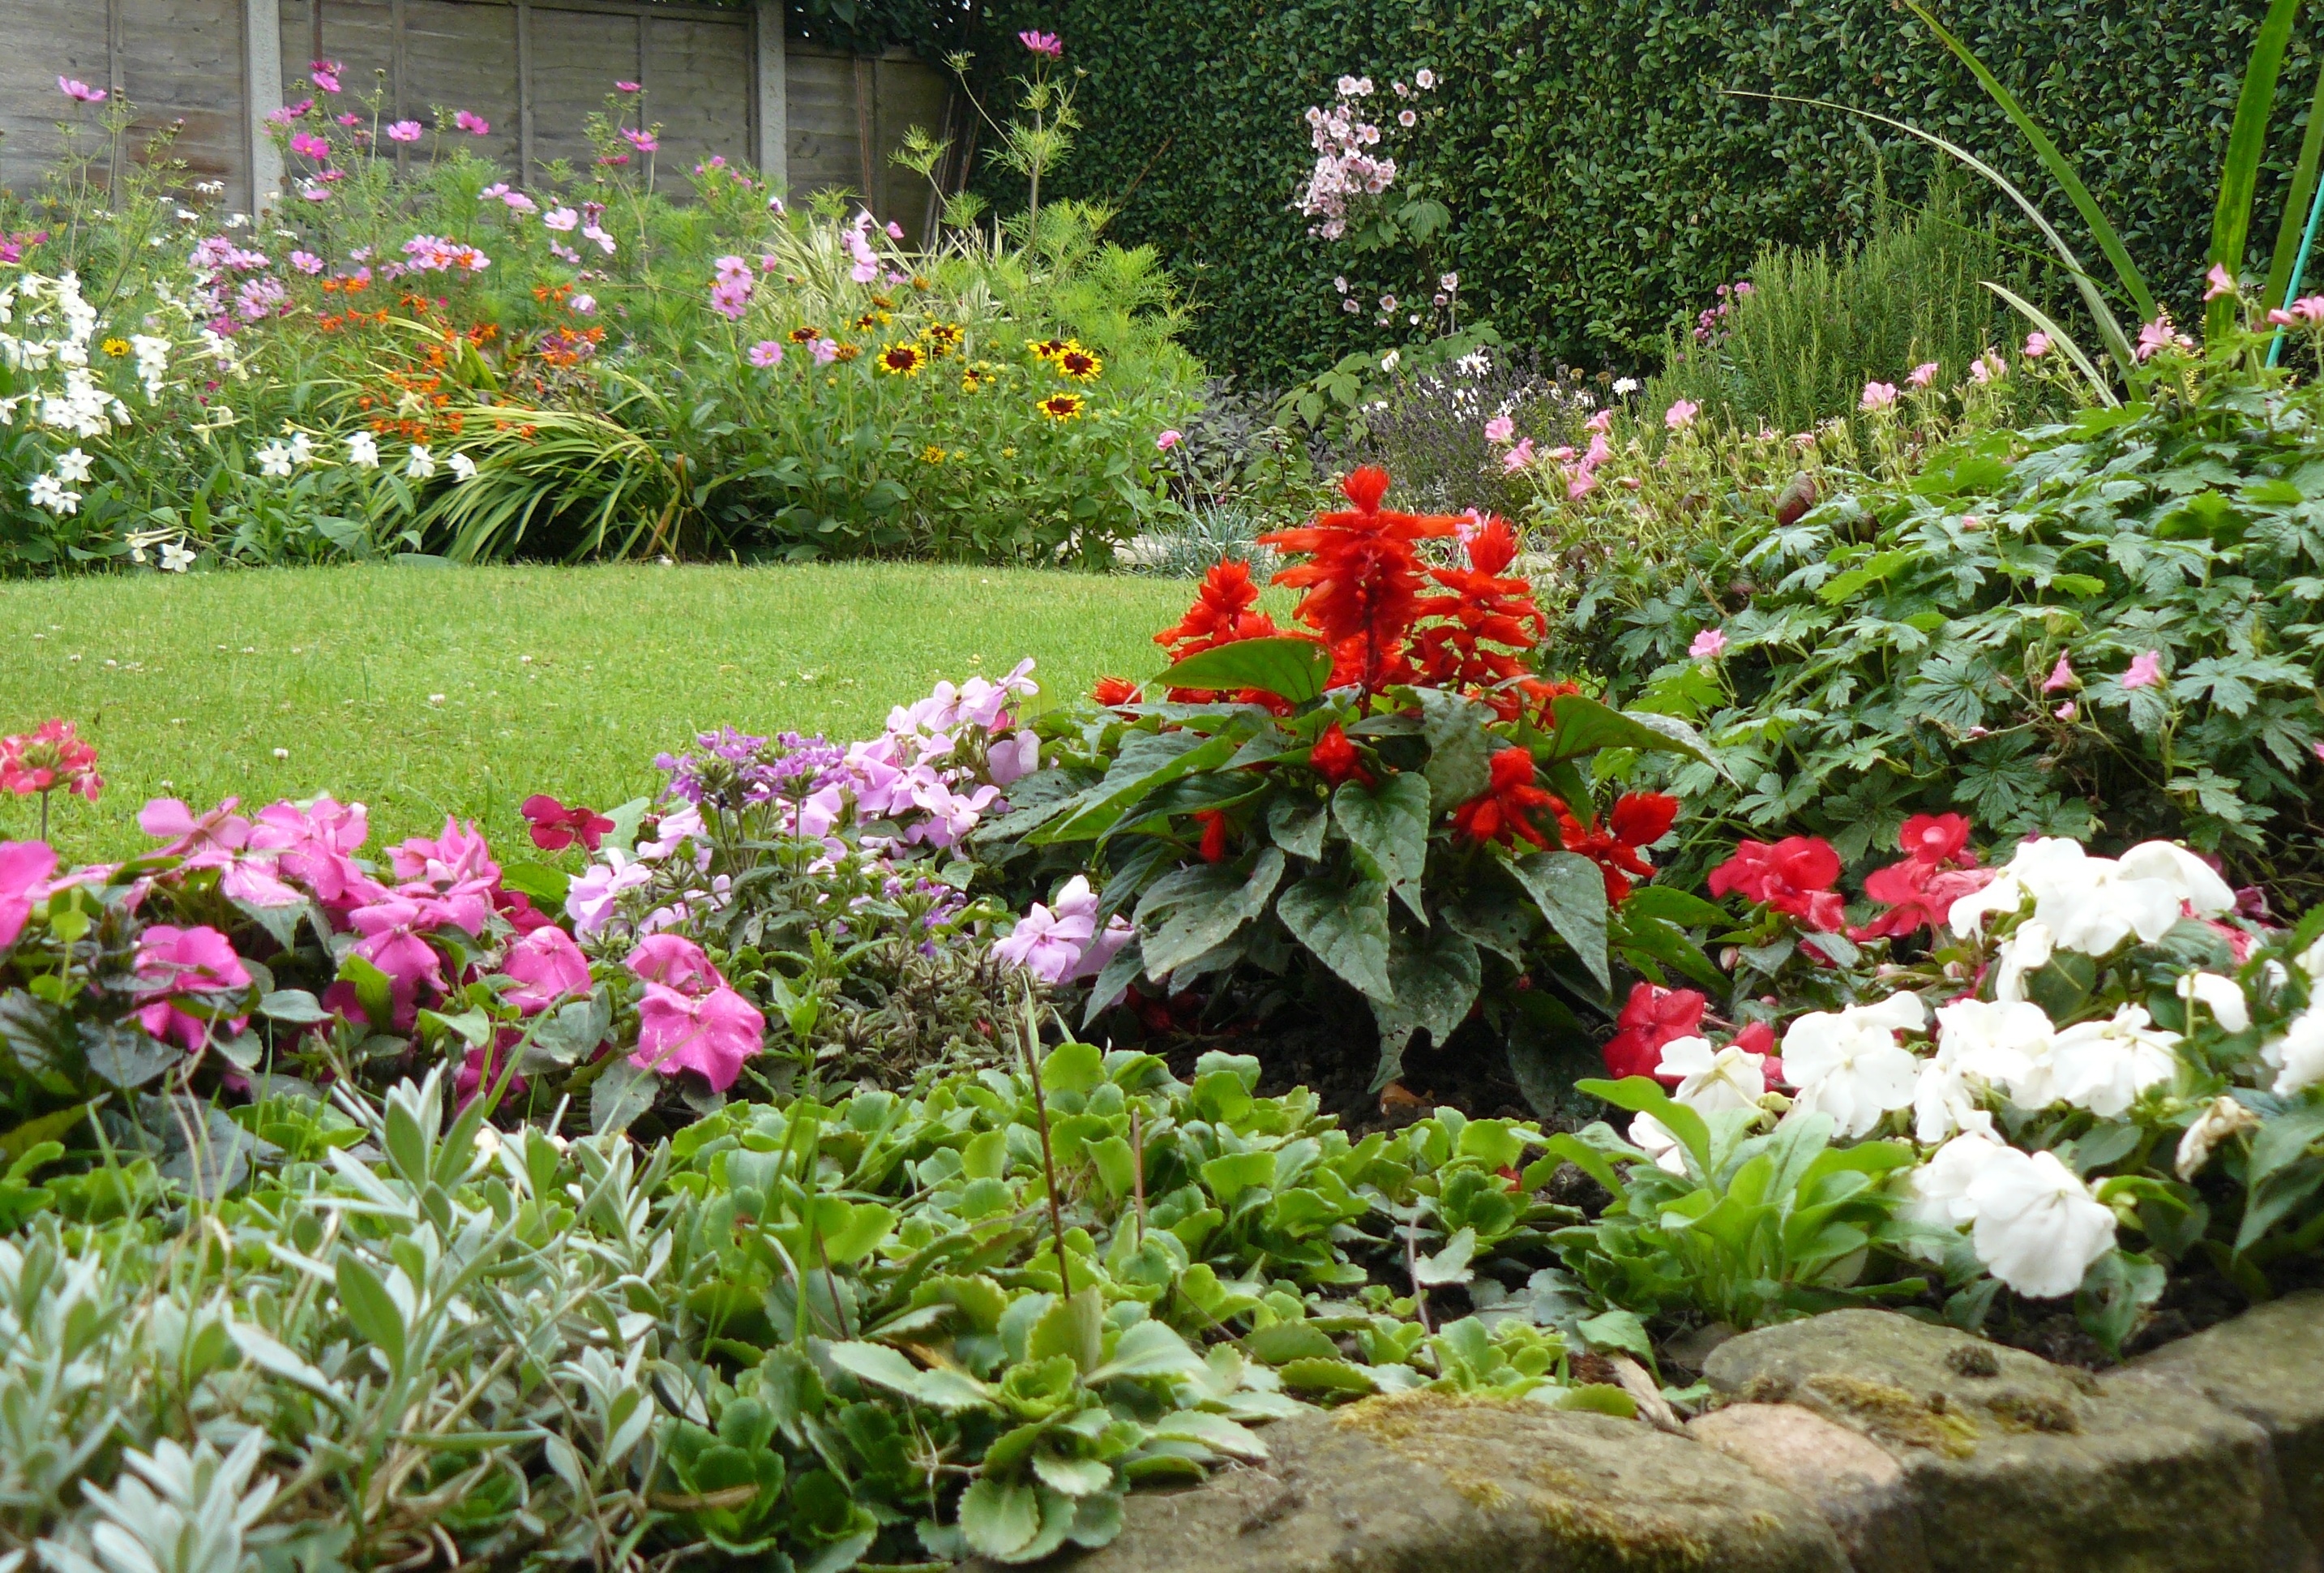
garden, flowers, flower, flowering plant, plant, botany, annual plant, grass, spring, shrub, landscaping, botanical garden, landscape, impatiens, plant community, busy lizzie, groundcover, herbaceous plant, petal, begonia, perennial plant, verbena, wallflower